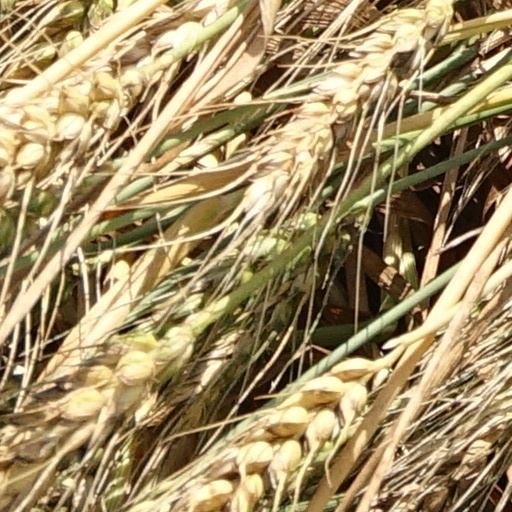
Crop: wheat